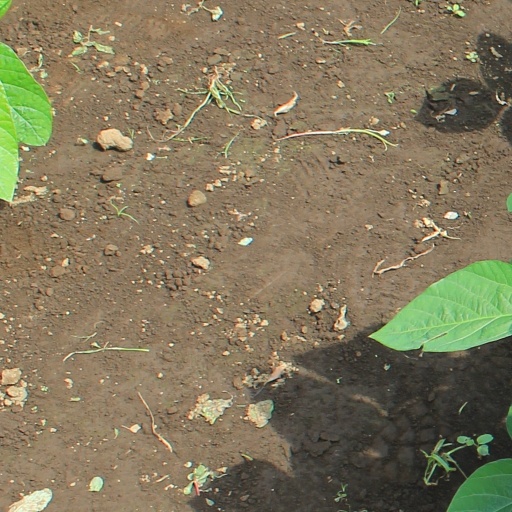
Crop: soybean